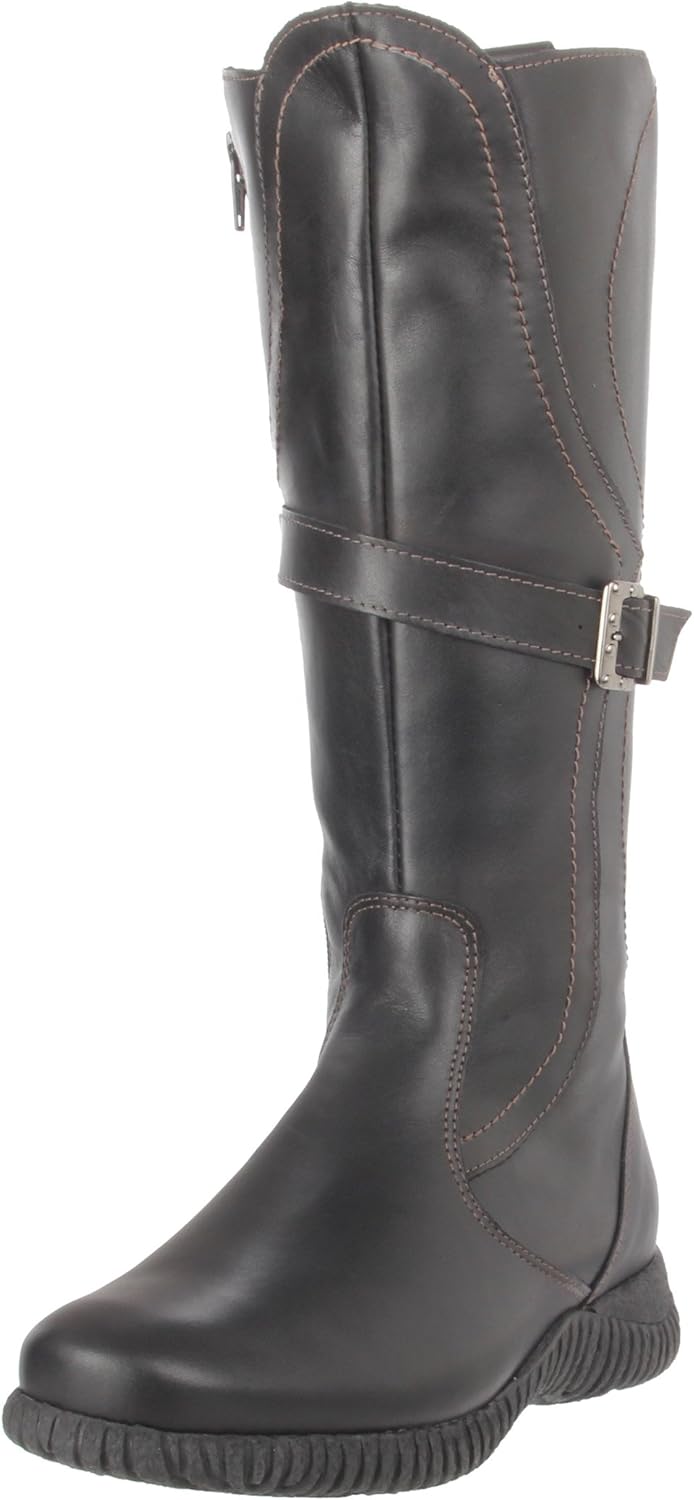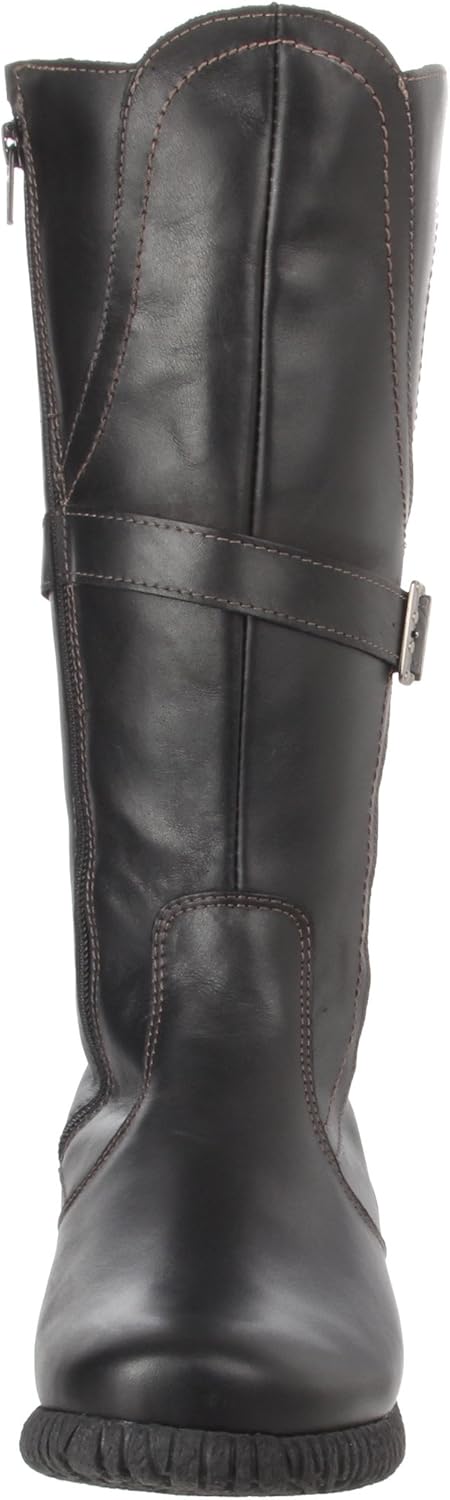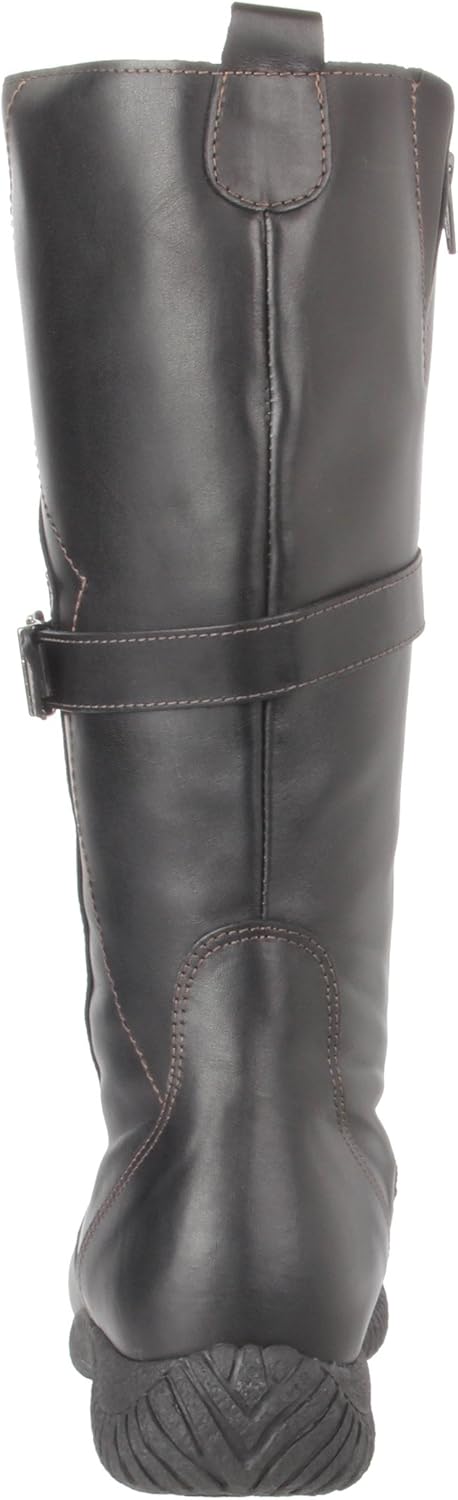
Brodie Women's Quebec Boot
Category: AMAZON FASHION
Tretorn is casually refined and stylishly understated. Established by Henry Dunker in Helsingborg, Sweden at the end of the 19th century, Tretorn takes inspiration from its Scandinavian roots and carries this vitality of spirit throughout its collection. Tretorn's expertise in rubber-made products demonstrates a consistent commitment to quality and brand over hype, offering a collection most appreciated by those with a practical sensibility and a lifestyle largely enjoyed outside.
Features: 100% Leather | Rubber sole